The Halloween Tree (film)

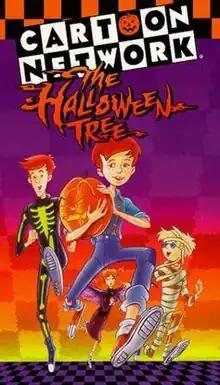
1996 VHS release cover

The Halloween Tree is a 1993 animated fantasy-drama television film produced by Hanna-Barbera and based on Ray Bradbury's 1972 fantasy novel of the same name. The film tells the story of a group of trick-or-treating children who learn about the origins and influences of Halloween when one of their friends is spirited away by mysterious forces. Bradbury serves as the narrator of the film, which also stars Leonard Nimoy as the children's guide, Mr. Moundshroud. Bradbury also wrote the film's Emmy Award winning screenplay. The animation of the film was produced overseas for Hanna-Barbera by Fil-Cartoons in the Philippines. The film premiered on ABC on October 2, 1993.